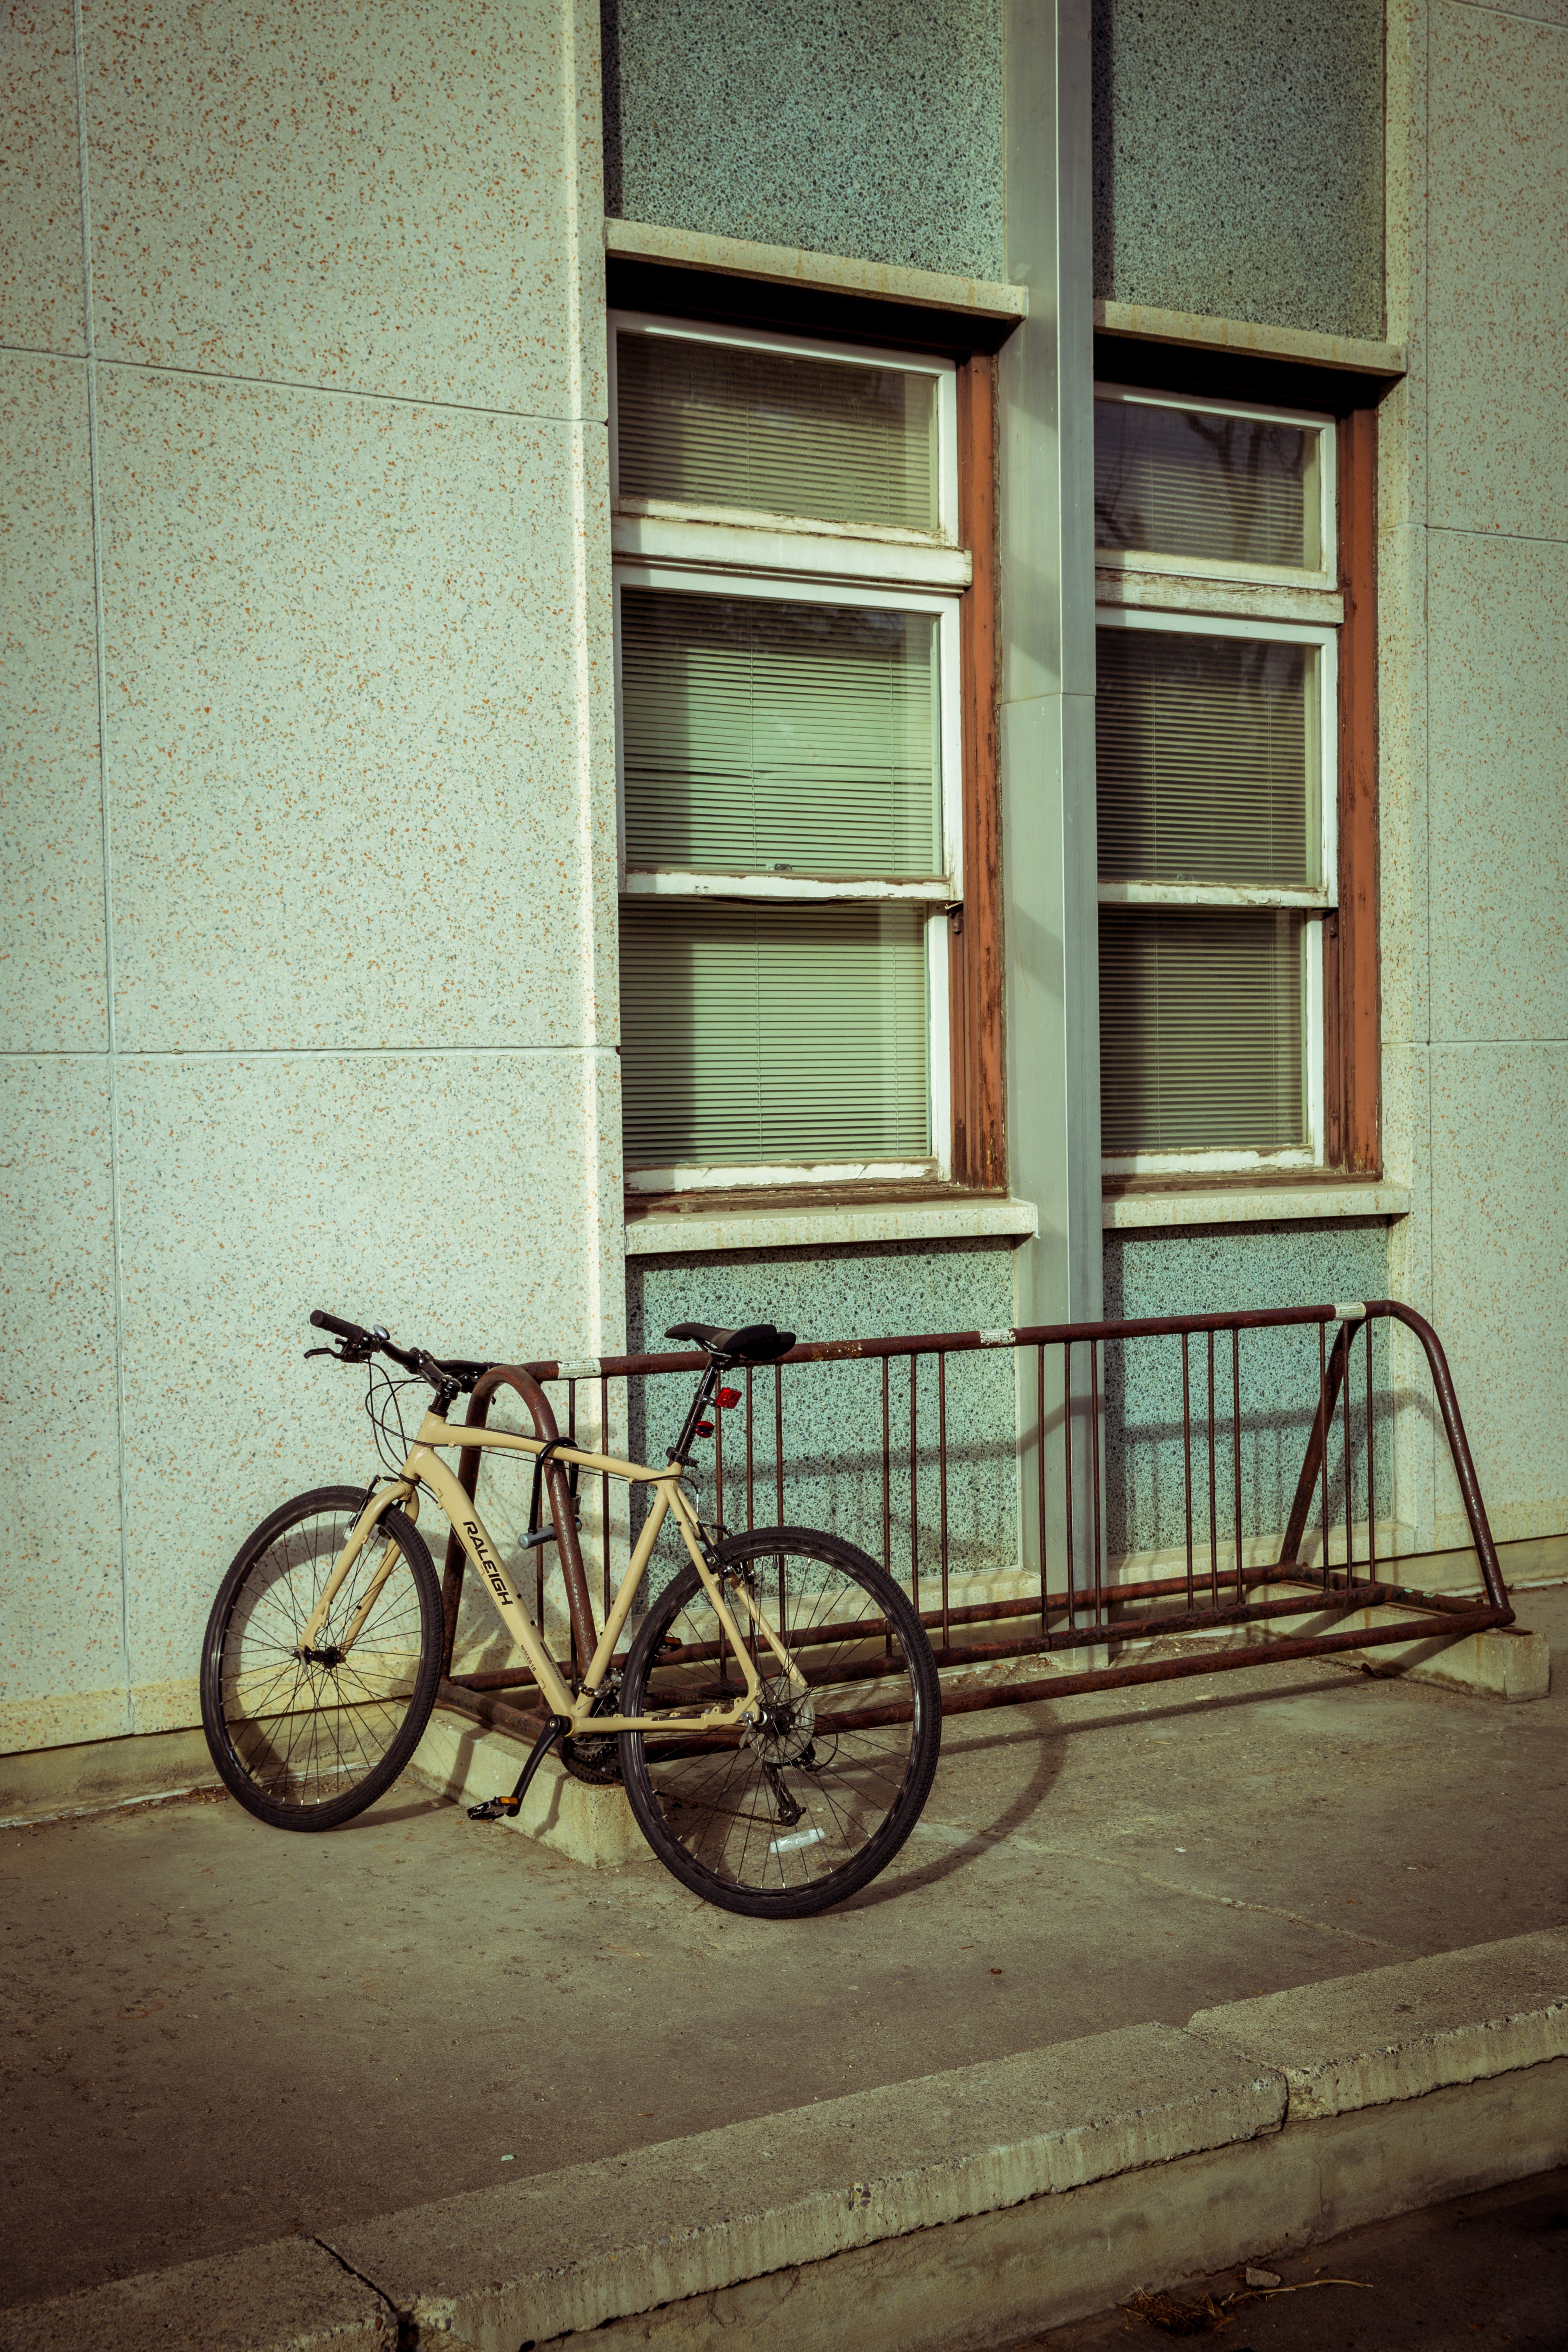
wood, road, sport, street, vintage, wheel, window, bicycle, bike, transport, vehicle, color, cycling, biking, photograph, shape, urban area